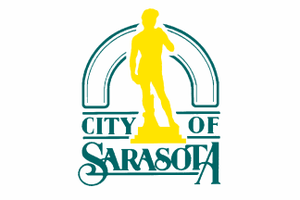
La ville de Sarasota est le siège du comté de Sarasota en Floride, aux États-Unis. Située sur la côte ouest de la Floride, à environ 85 km au sud de Tampa et à une cinquantaine de kilomètres au sud de St. Petersburg, elle comptait 52 578 habitants en 2007.